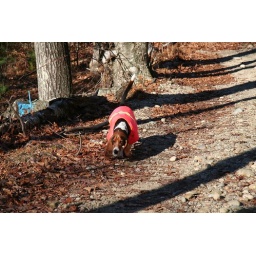
Orange vests are a must for person and dog alike in the woods during hunting season.